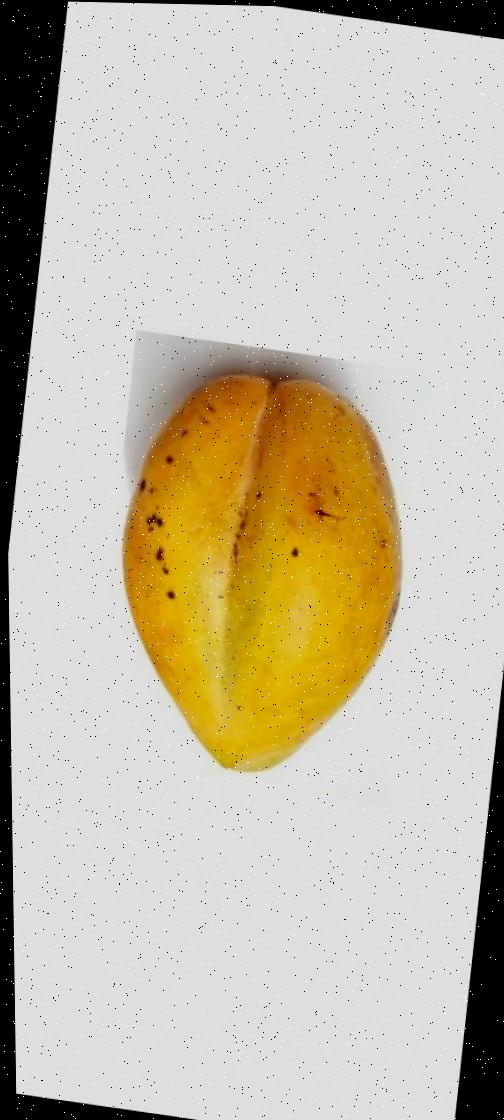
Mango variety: Bari-11